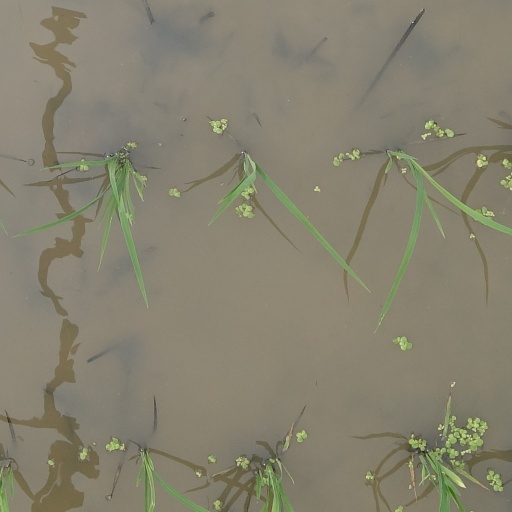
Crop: rice